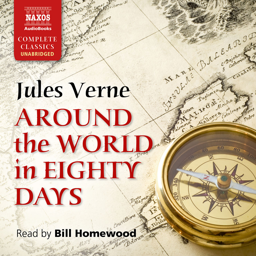
around the world in days